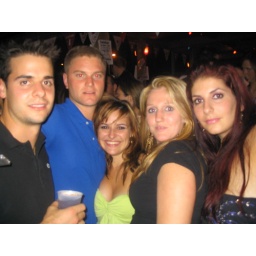
The girls + Alyssa's lovah in the blue shirt